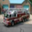
Label: truck